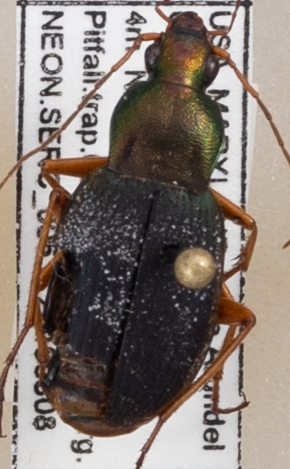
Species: Chlaenius aestivus
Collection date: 2019-08-08 04:00:00
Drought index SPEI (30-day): -0.46
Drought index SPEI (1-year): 1.28
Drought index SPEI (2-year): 1.69